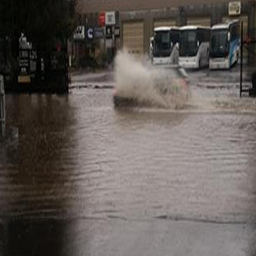
a car speeds through a flooded street .